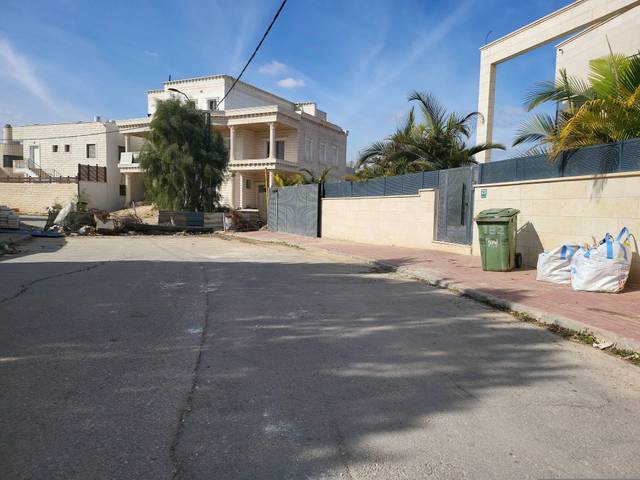
Region: Israel
Coordinates: 31.397, 34.739